Carhenge

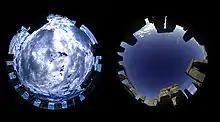
Carhenge and Stonehenge

Carhenge is a replica of England's Stonehenge located near the city of Alliance, Nebraska, in the High Plains region of the United States. Instead of being built with large standing stones, as is the case with the original Stonehenge, Carhenge is formed from vintage American automobiles, all covered with gray spray paint. Built by Jim Reinders, it was dedicated at the June 1987 summer solstice. In 2006, a visitor center was constructed to serve the site. Carhenge was featured in Pixar's "Cars" franchise spinoff webseries "Cars on the Road".